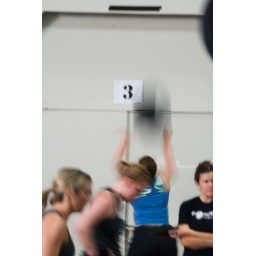
My ball had to hit above the black line for my throw to count.